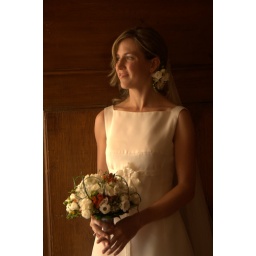
Standing in the door of the house where my family stayed.